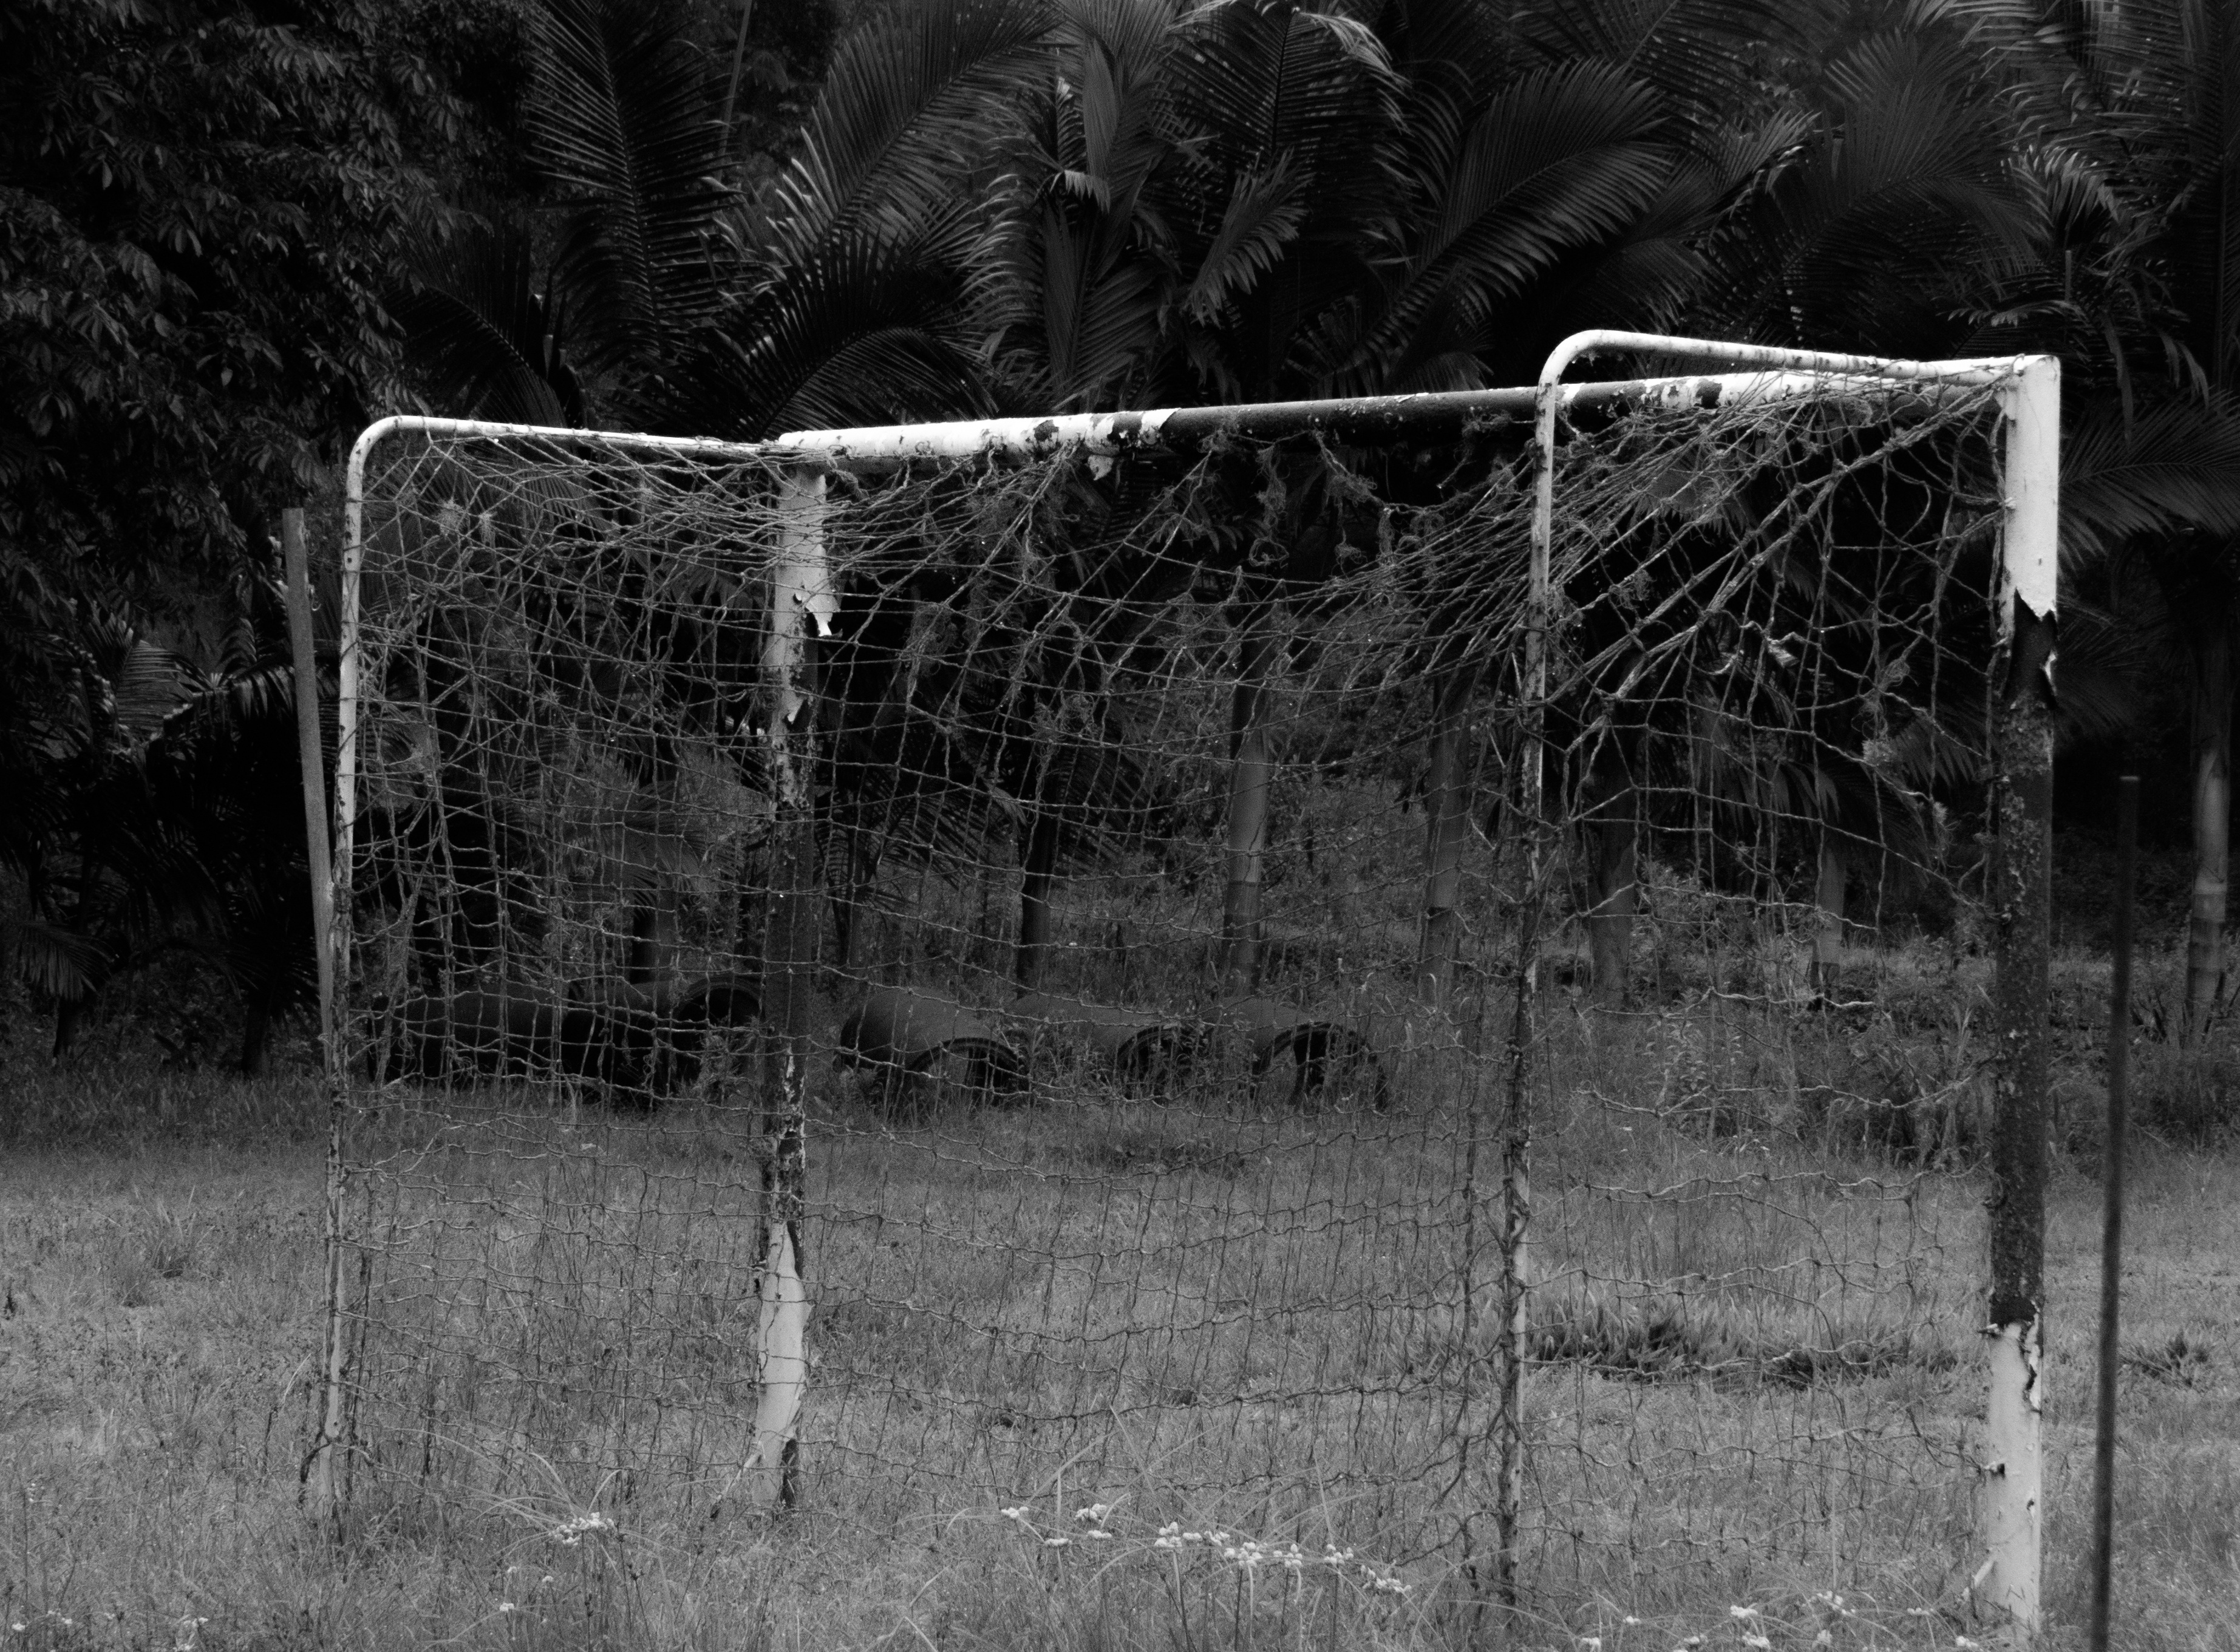
tree, snow, winter, black and white, white, sport, photography, vintage, weather, darkness, black, monochrome, football, goal, goalkeeper, monochrome photography